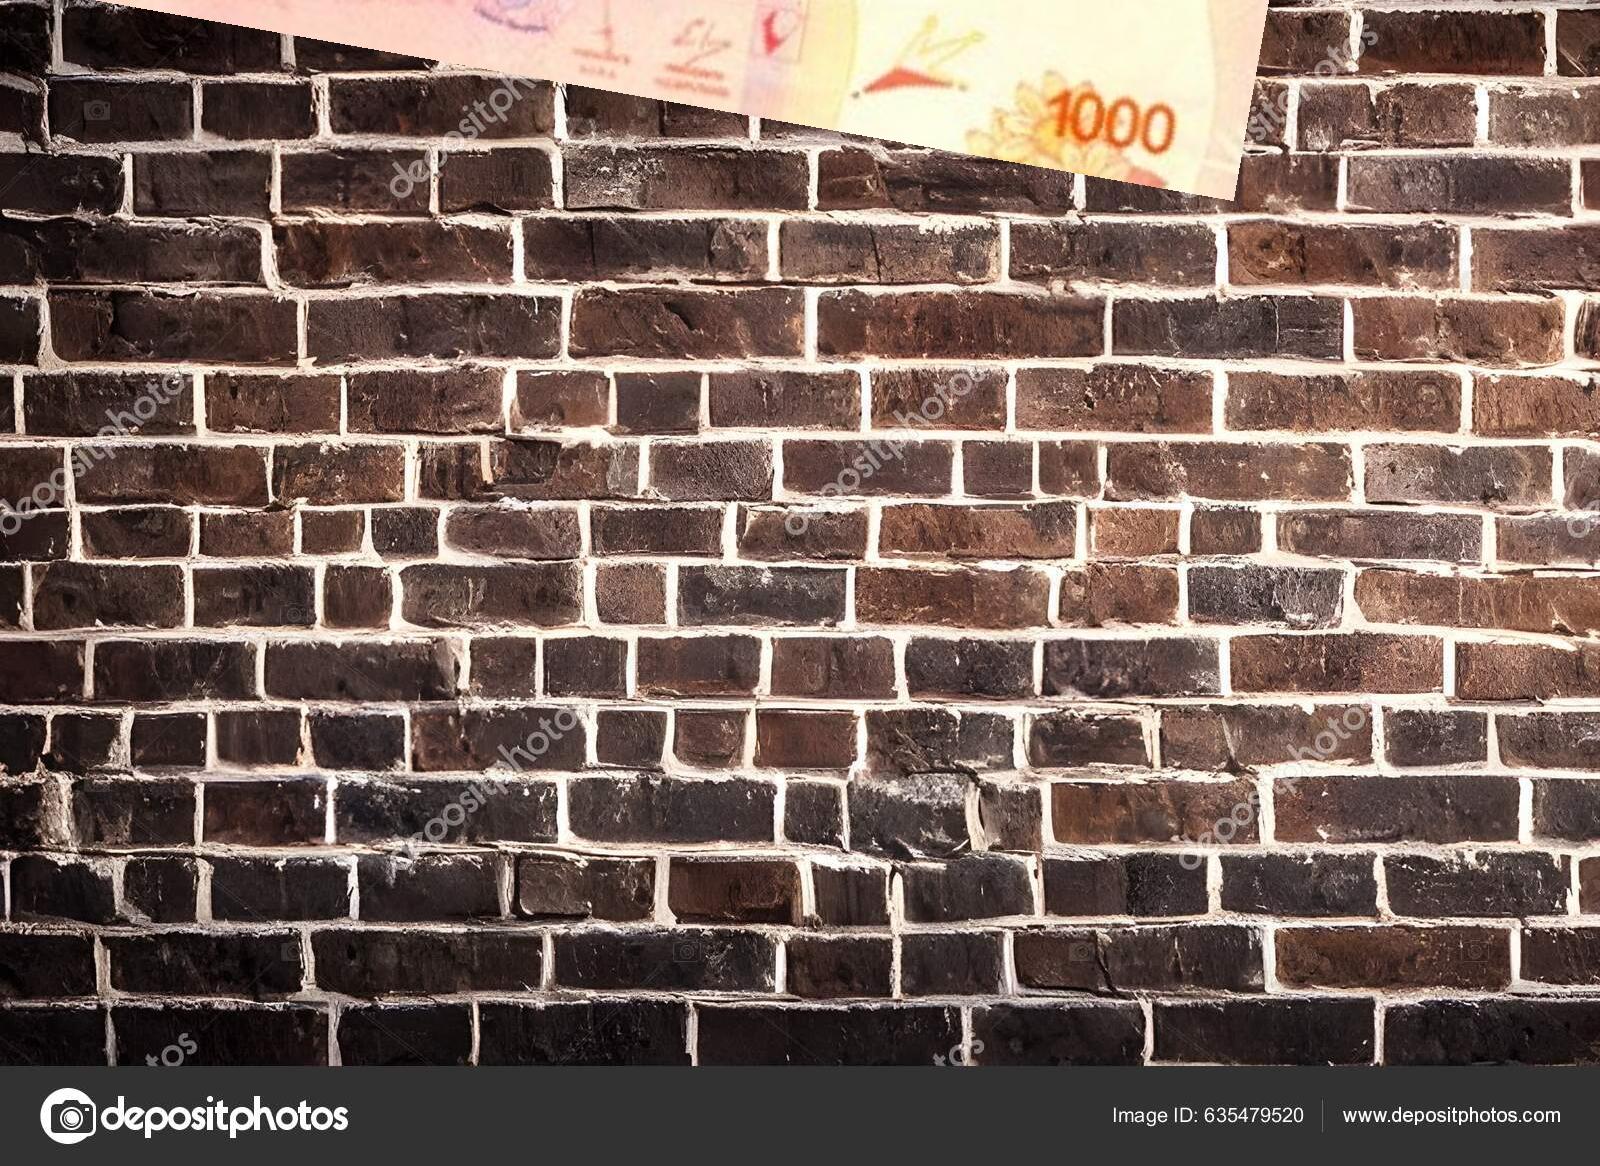
Denominación: 1000